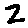
Label: 2